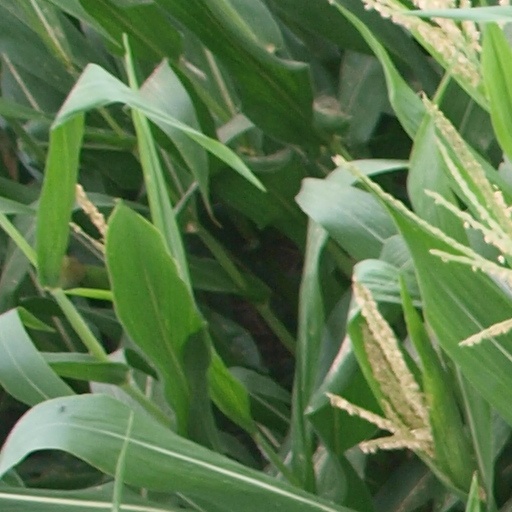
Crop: maize; corn